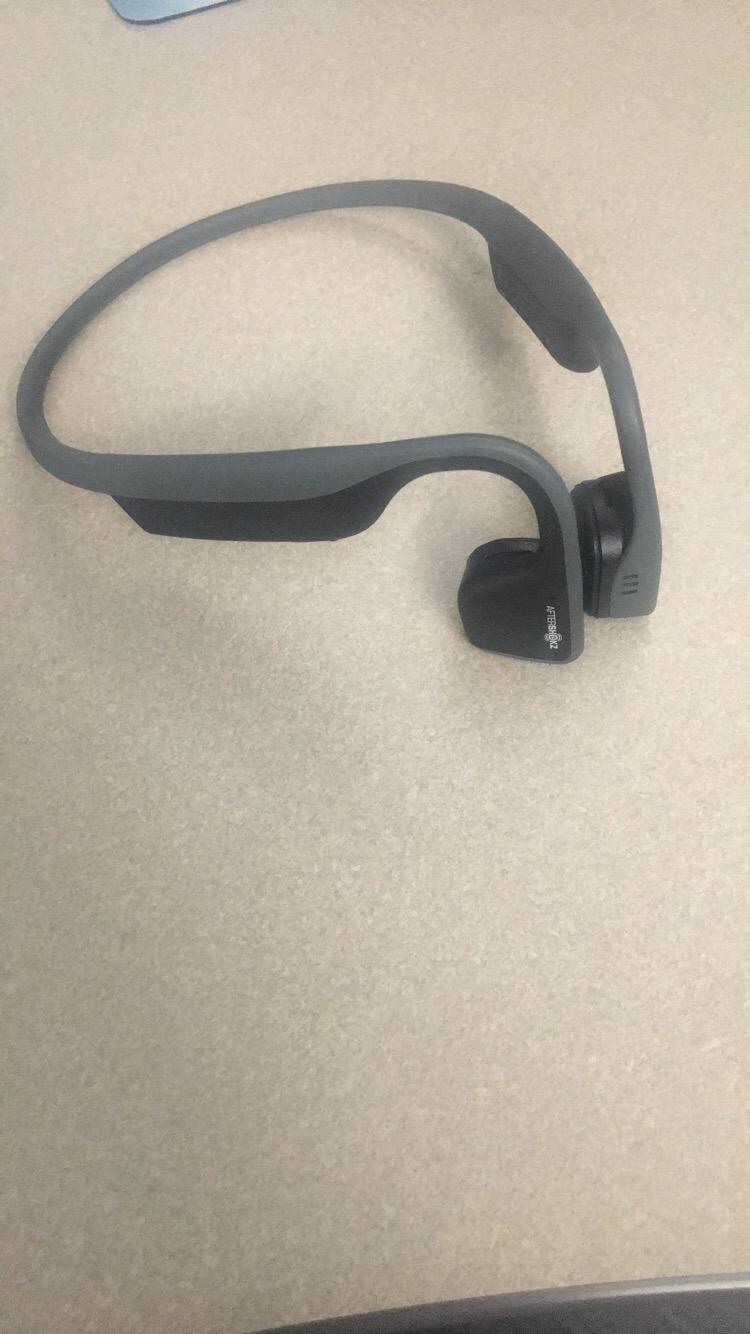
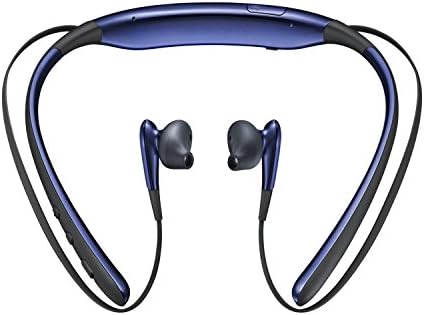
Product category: headphones
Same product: no